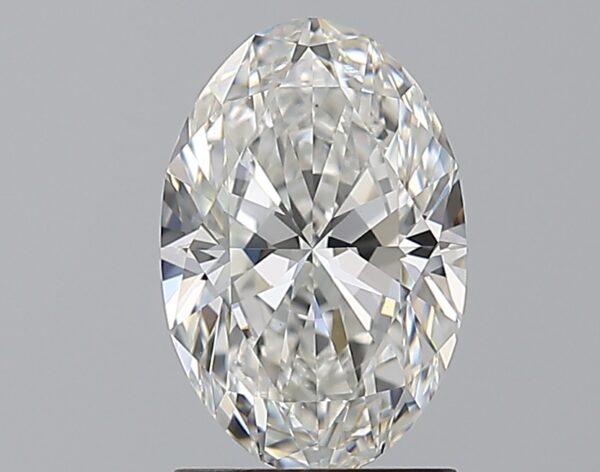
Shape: oval
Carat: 1.6
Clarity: VS1
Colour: F
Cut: EX
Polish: EX
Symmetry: EX
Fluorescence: F
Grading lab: GIA
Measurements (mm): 9.56 x 6.36 x 3.93